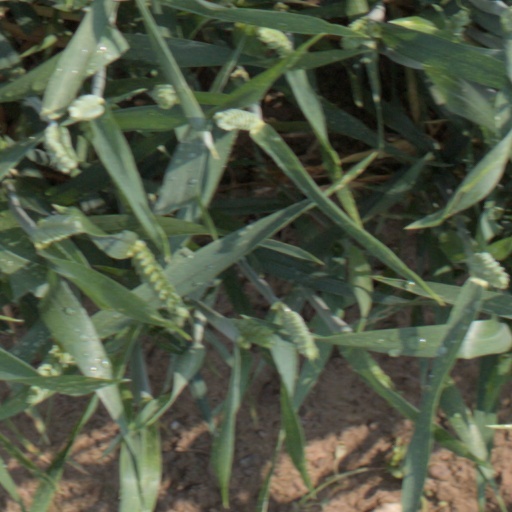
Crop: wheat